2015 Copa del Rey de Baloncesto

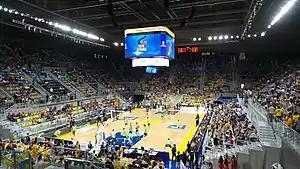
Gran Canaria Arena, court of the Copa del Rey and its draw

The 2015 Copa del Rey de Baloncesto was drawn on 19 January 2015 at approximately 12:00 CET and was broadcast live on YouTube and on TV in many countries. The seeded teams were paired in the quarterfinals with the non-seeded teams. There were not any restrictions for the draw of the semifinals. As in recent seasons, the first qualified team plays its quarterfinal game on Thursday.